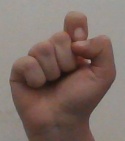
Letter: fa